Polomolok

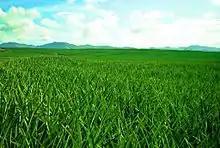
Pineapple fields at Polomolok

It is splendidly gifted with pineapple products and processing, livestock resources (cattle, swine production, meat packaging) furniture, asparagus and cut flowers, cotton ginnery, corn, vegetable and fruits.